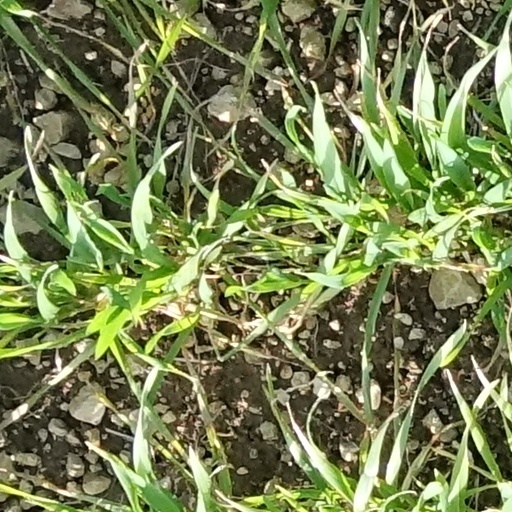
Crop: wheat